Out to Swim

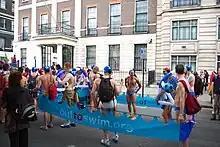
Out to Swim marching in Pride London 2011.

Out To Swim is a British aquatics sport club offering swimming, water polo and artistic swimming club for predominantly LGBTQ+ people and allied members. The club was founded by AGM when the name was agreed in March 1992. In 2006 "Out to swim Brighton" was formed in Brighton and Hove and 2018 "Out To Swim West" in Bristol.